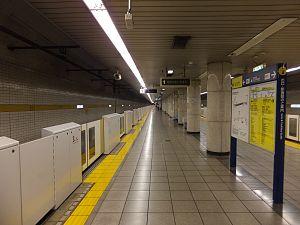
Sakuradamon est une station du métro de Tokyo sur la ligne Yūrakuchō dans l'arrondissement de Chiyoda à Tokyo. Elle est exploitée par le Tokyo Metro.